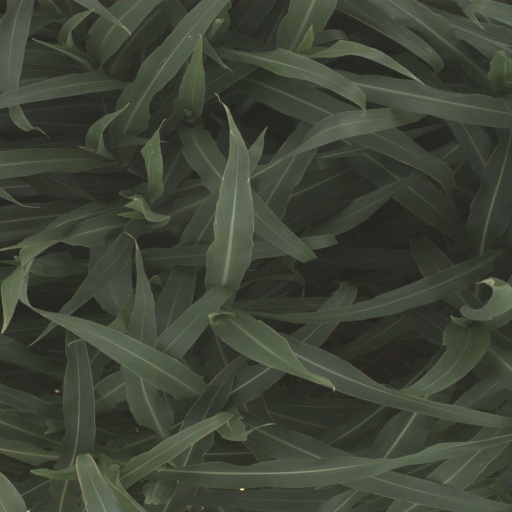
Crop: sorghum